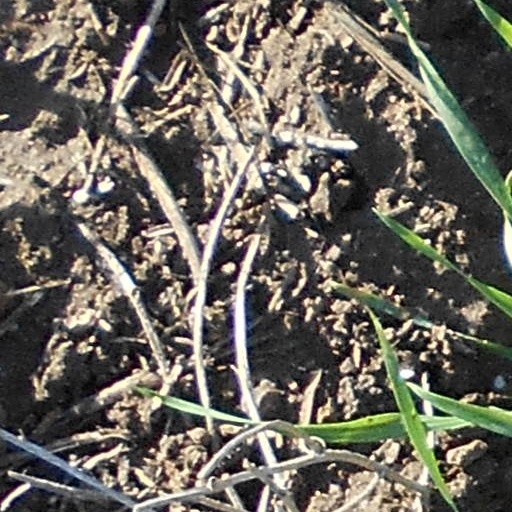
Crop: wheat